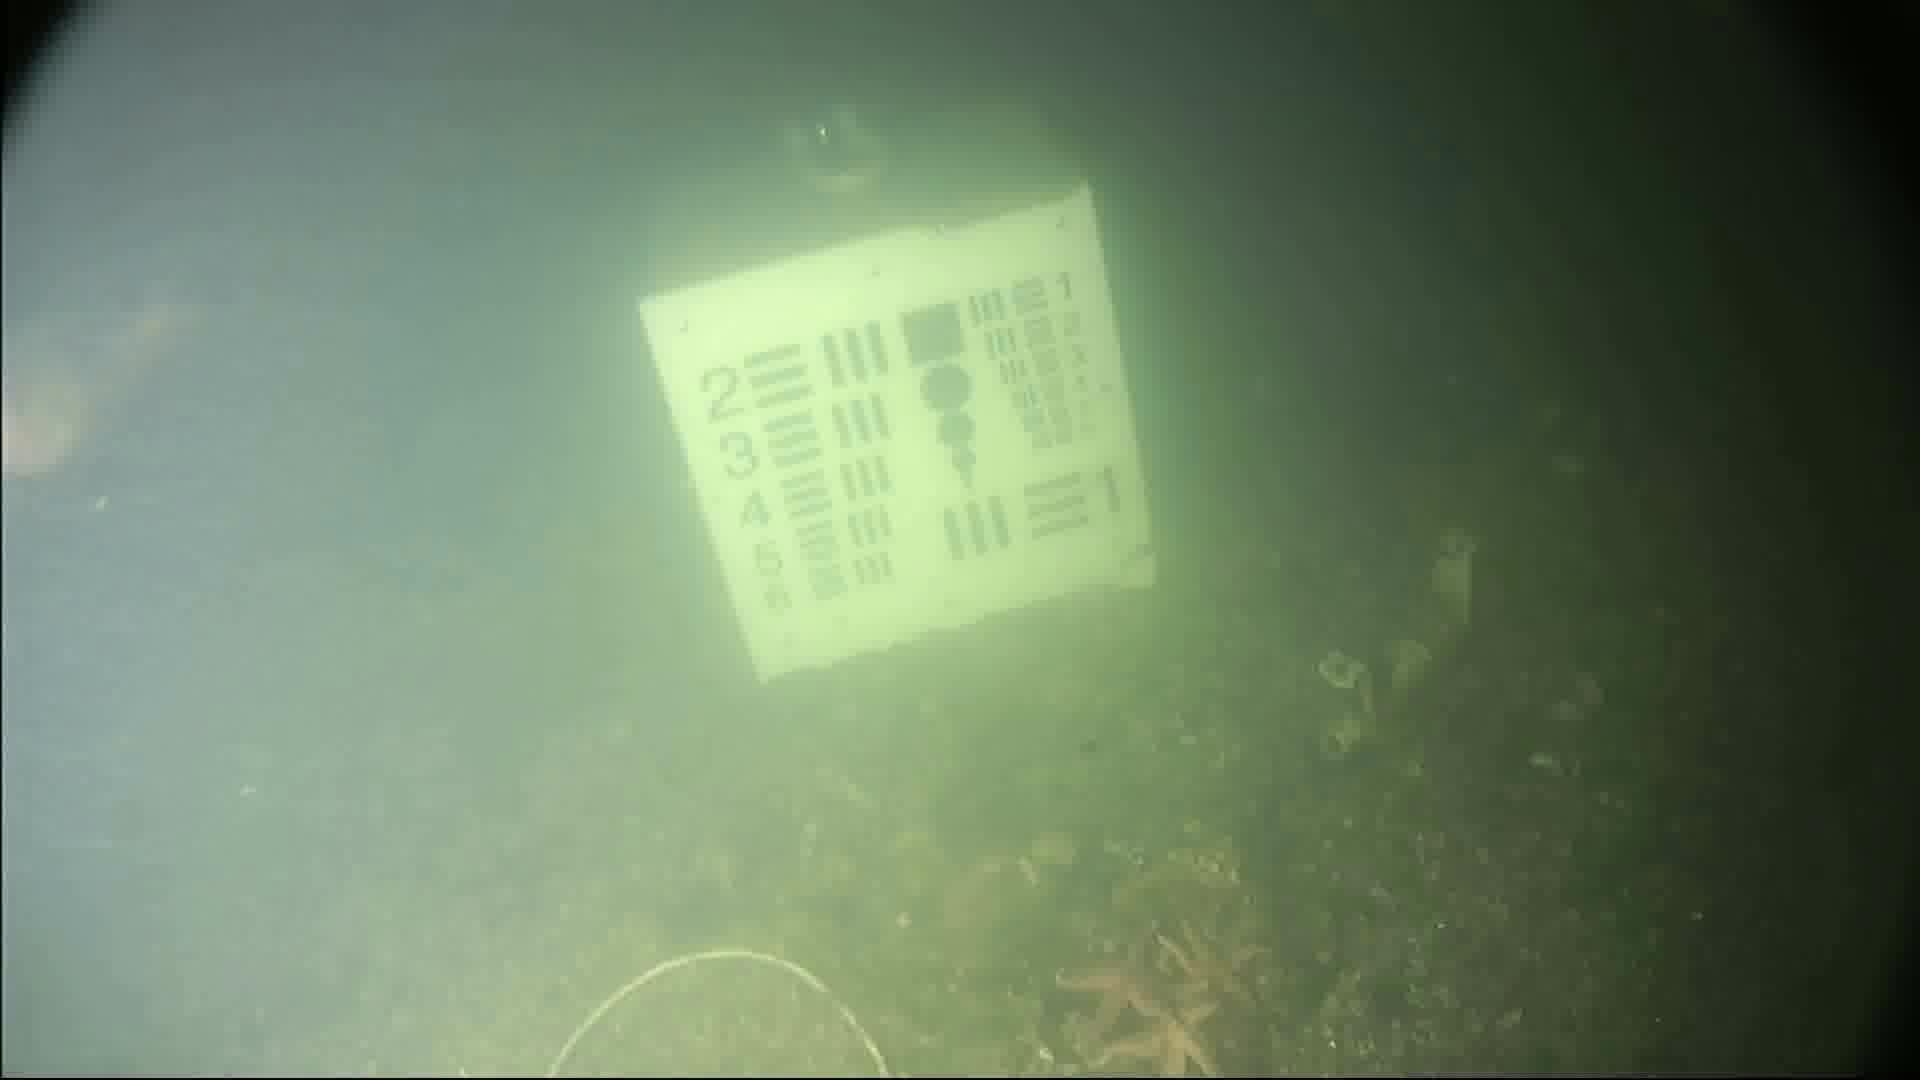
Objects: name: fish
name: starfish
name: crab